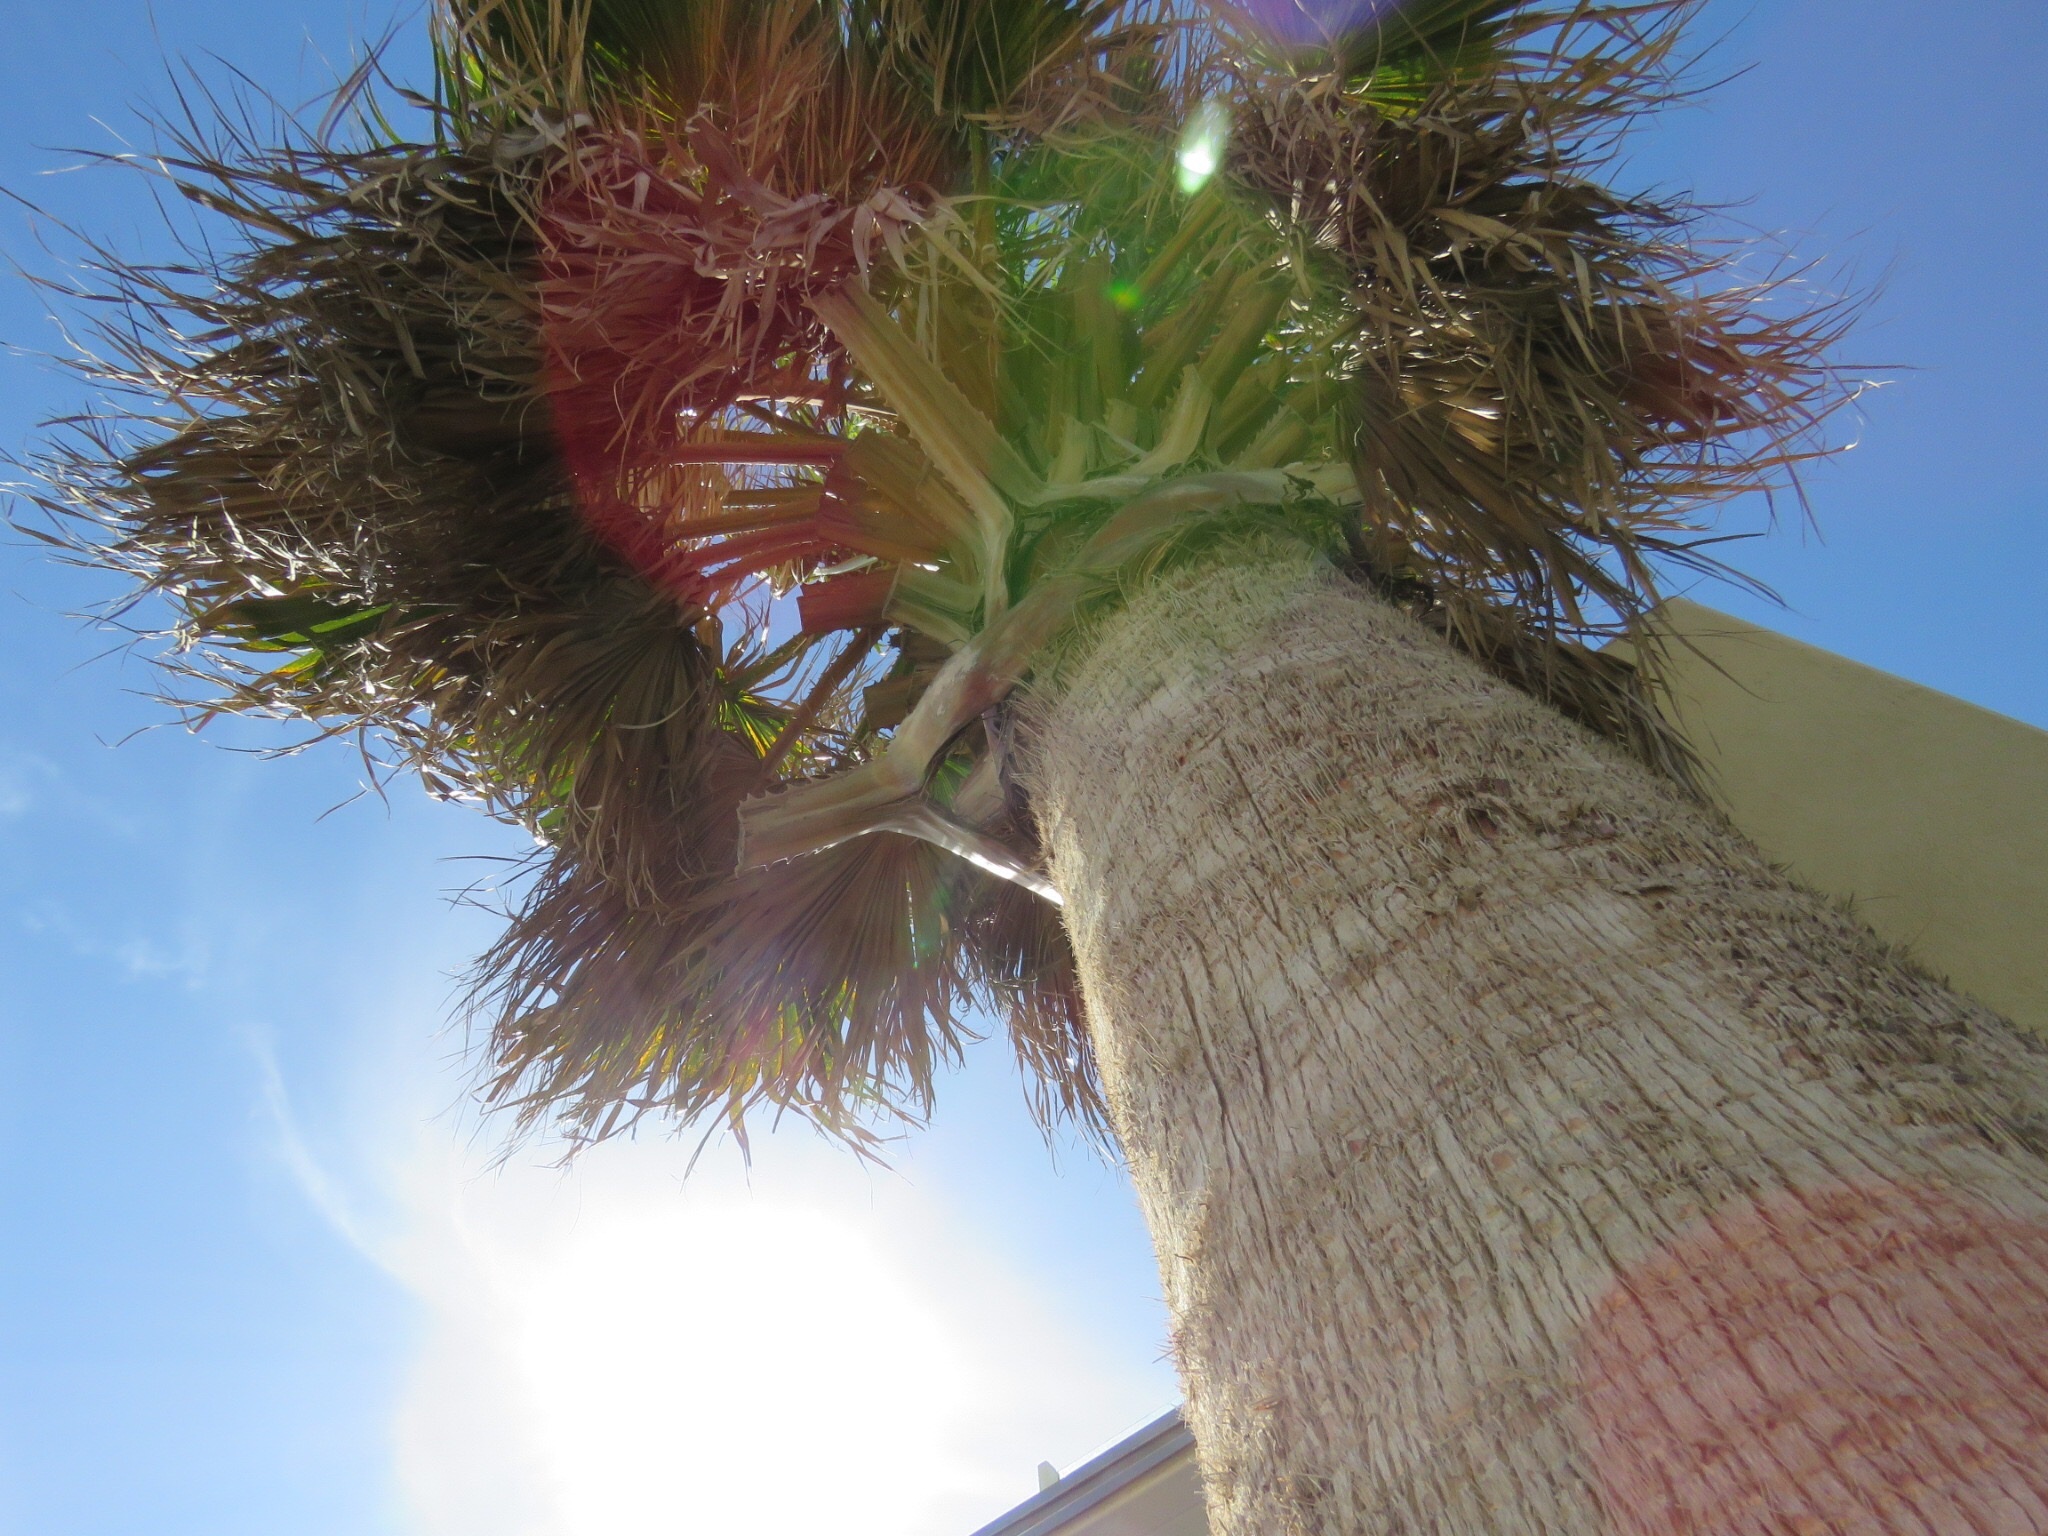
tree, grass, plant, leaf, flower, wind, flora, flowering plant, grass family, woody plant, land plant, arecales, palm family